The Regrettes

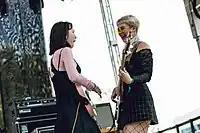

In 2015, the band's independent release led to a record deal with Warner Bros. Records. Their first album was produced by Mike Elizondo and their first single, "A Living Human Girl", was released in June 2016.